Emperor of Russia

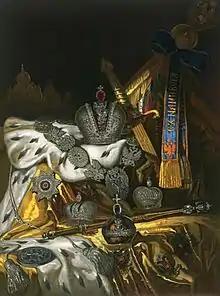
Regalia of the Emperor

Peter I recognized the need to secure the position of Russia within the European states system, including the importance of securing recognition from the Holy Roman Emperor of the equality of the titles of tsar and emperor. Following his victory at the Battle of Poltava, Peter I brought up the question of the title of emperor to the Viennese court. In 1717, Peter I defended his right to use the title of "imperator", using the letter from Maximilian I to Vasily III to support his claim.